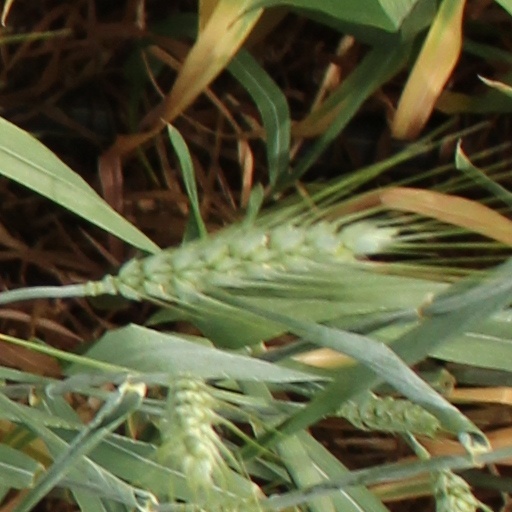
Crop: wheat